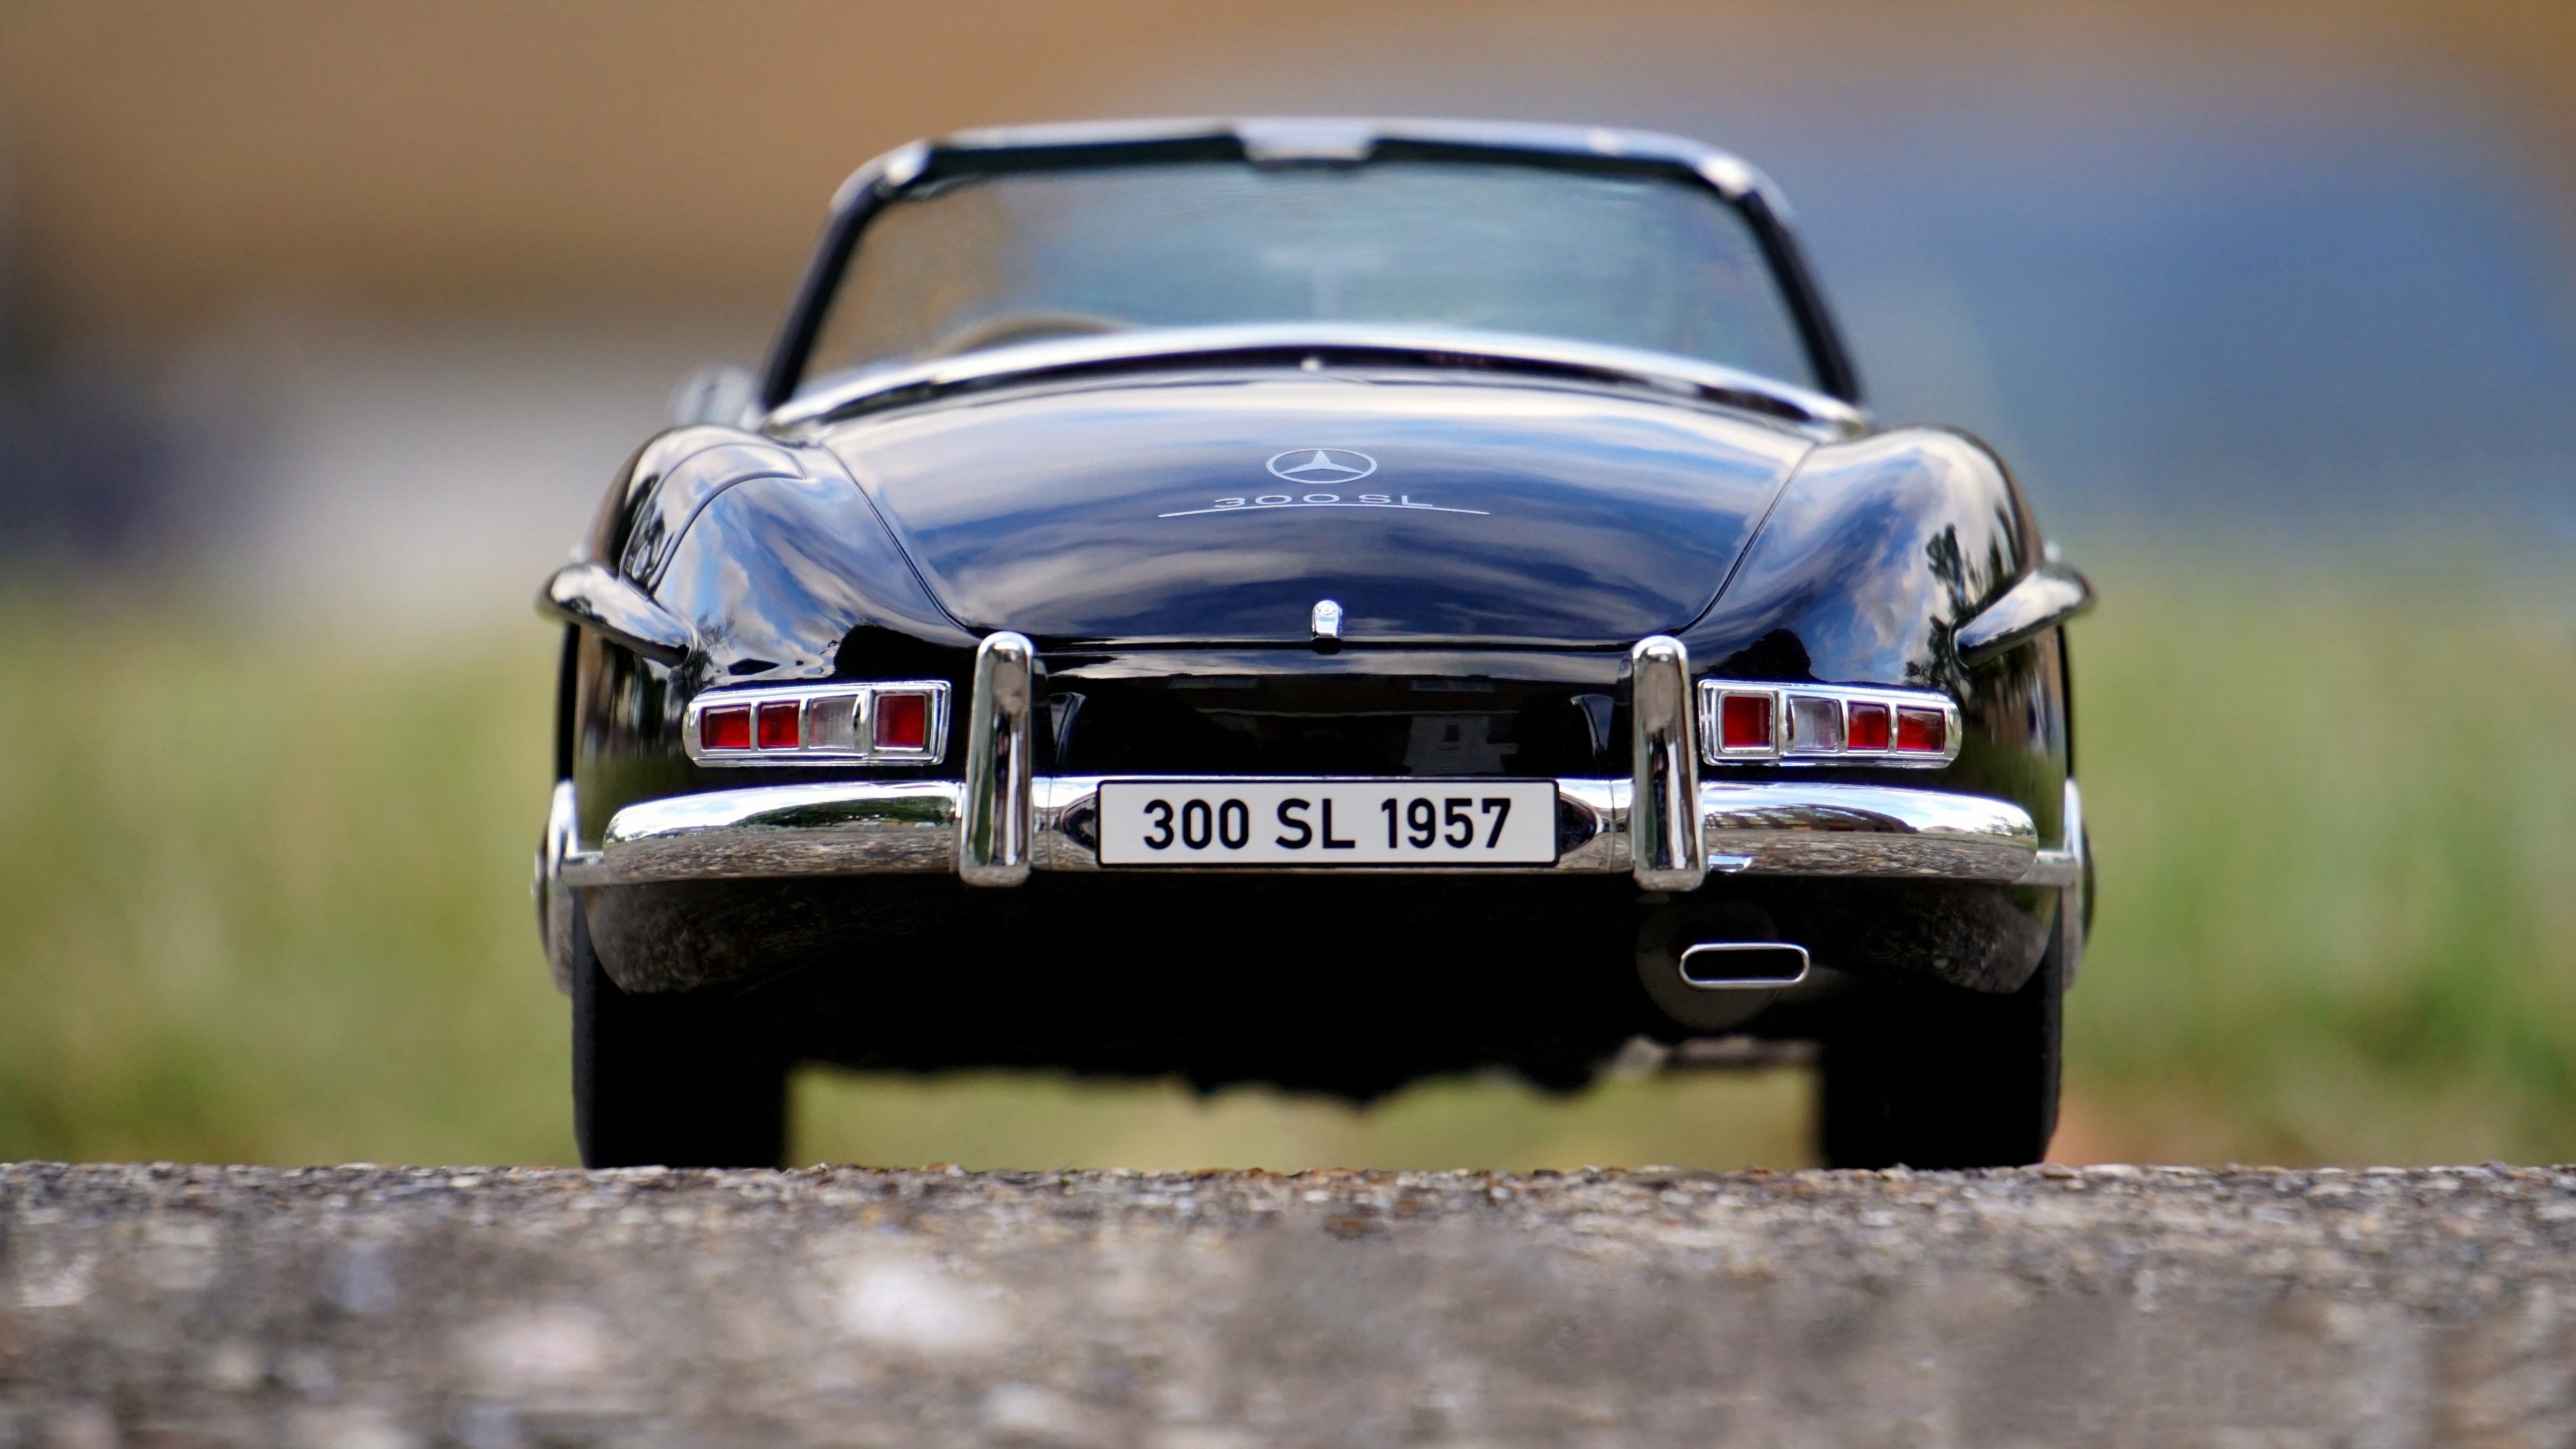
car, vintage, automobile, retro, old, model, vehicle, symbol, auto, headlight, black, toy, black white, emblem, automotive, sports car, brand, luxury, design, logo, motor, mercedes, classic, convertible, 1957, icon, badge, 1950s, limited, 300 sl, insignia, land vehicle, automobile make, automotive design, luxury vehicle, performance car